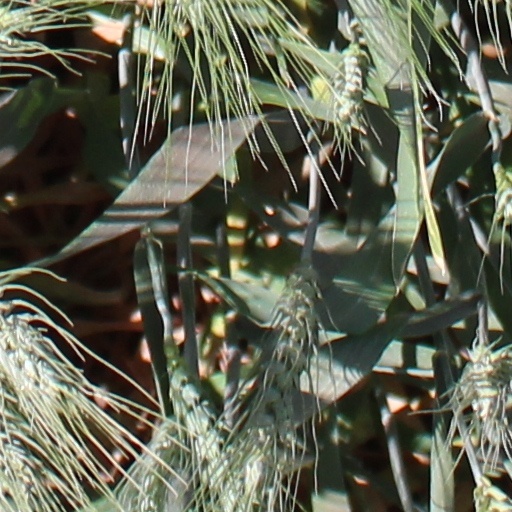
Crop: wheat